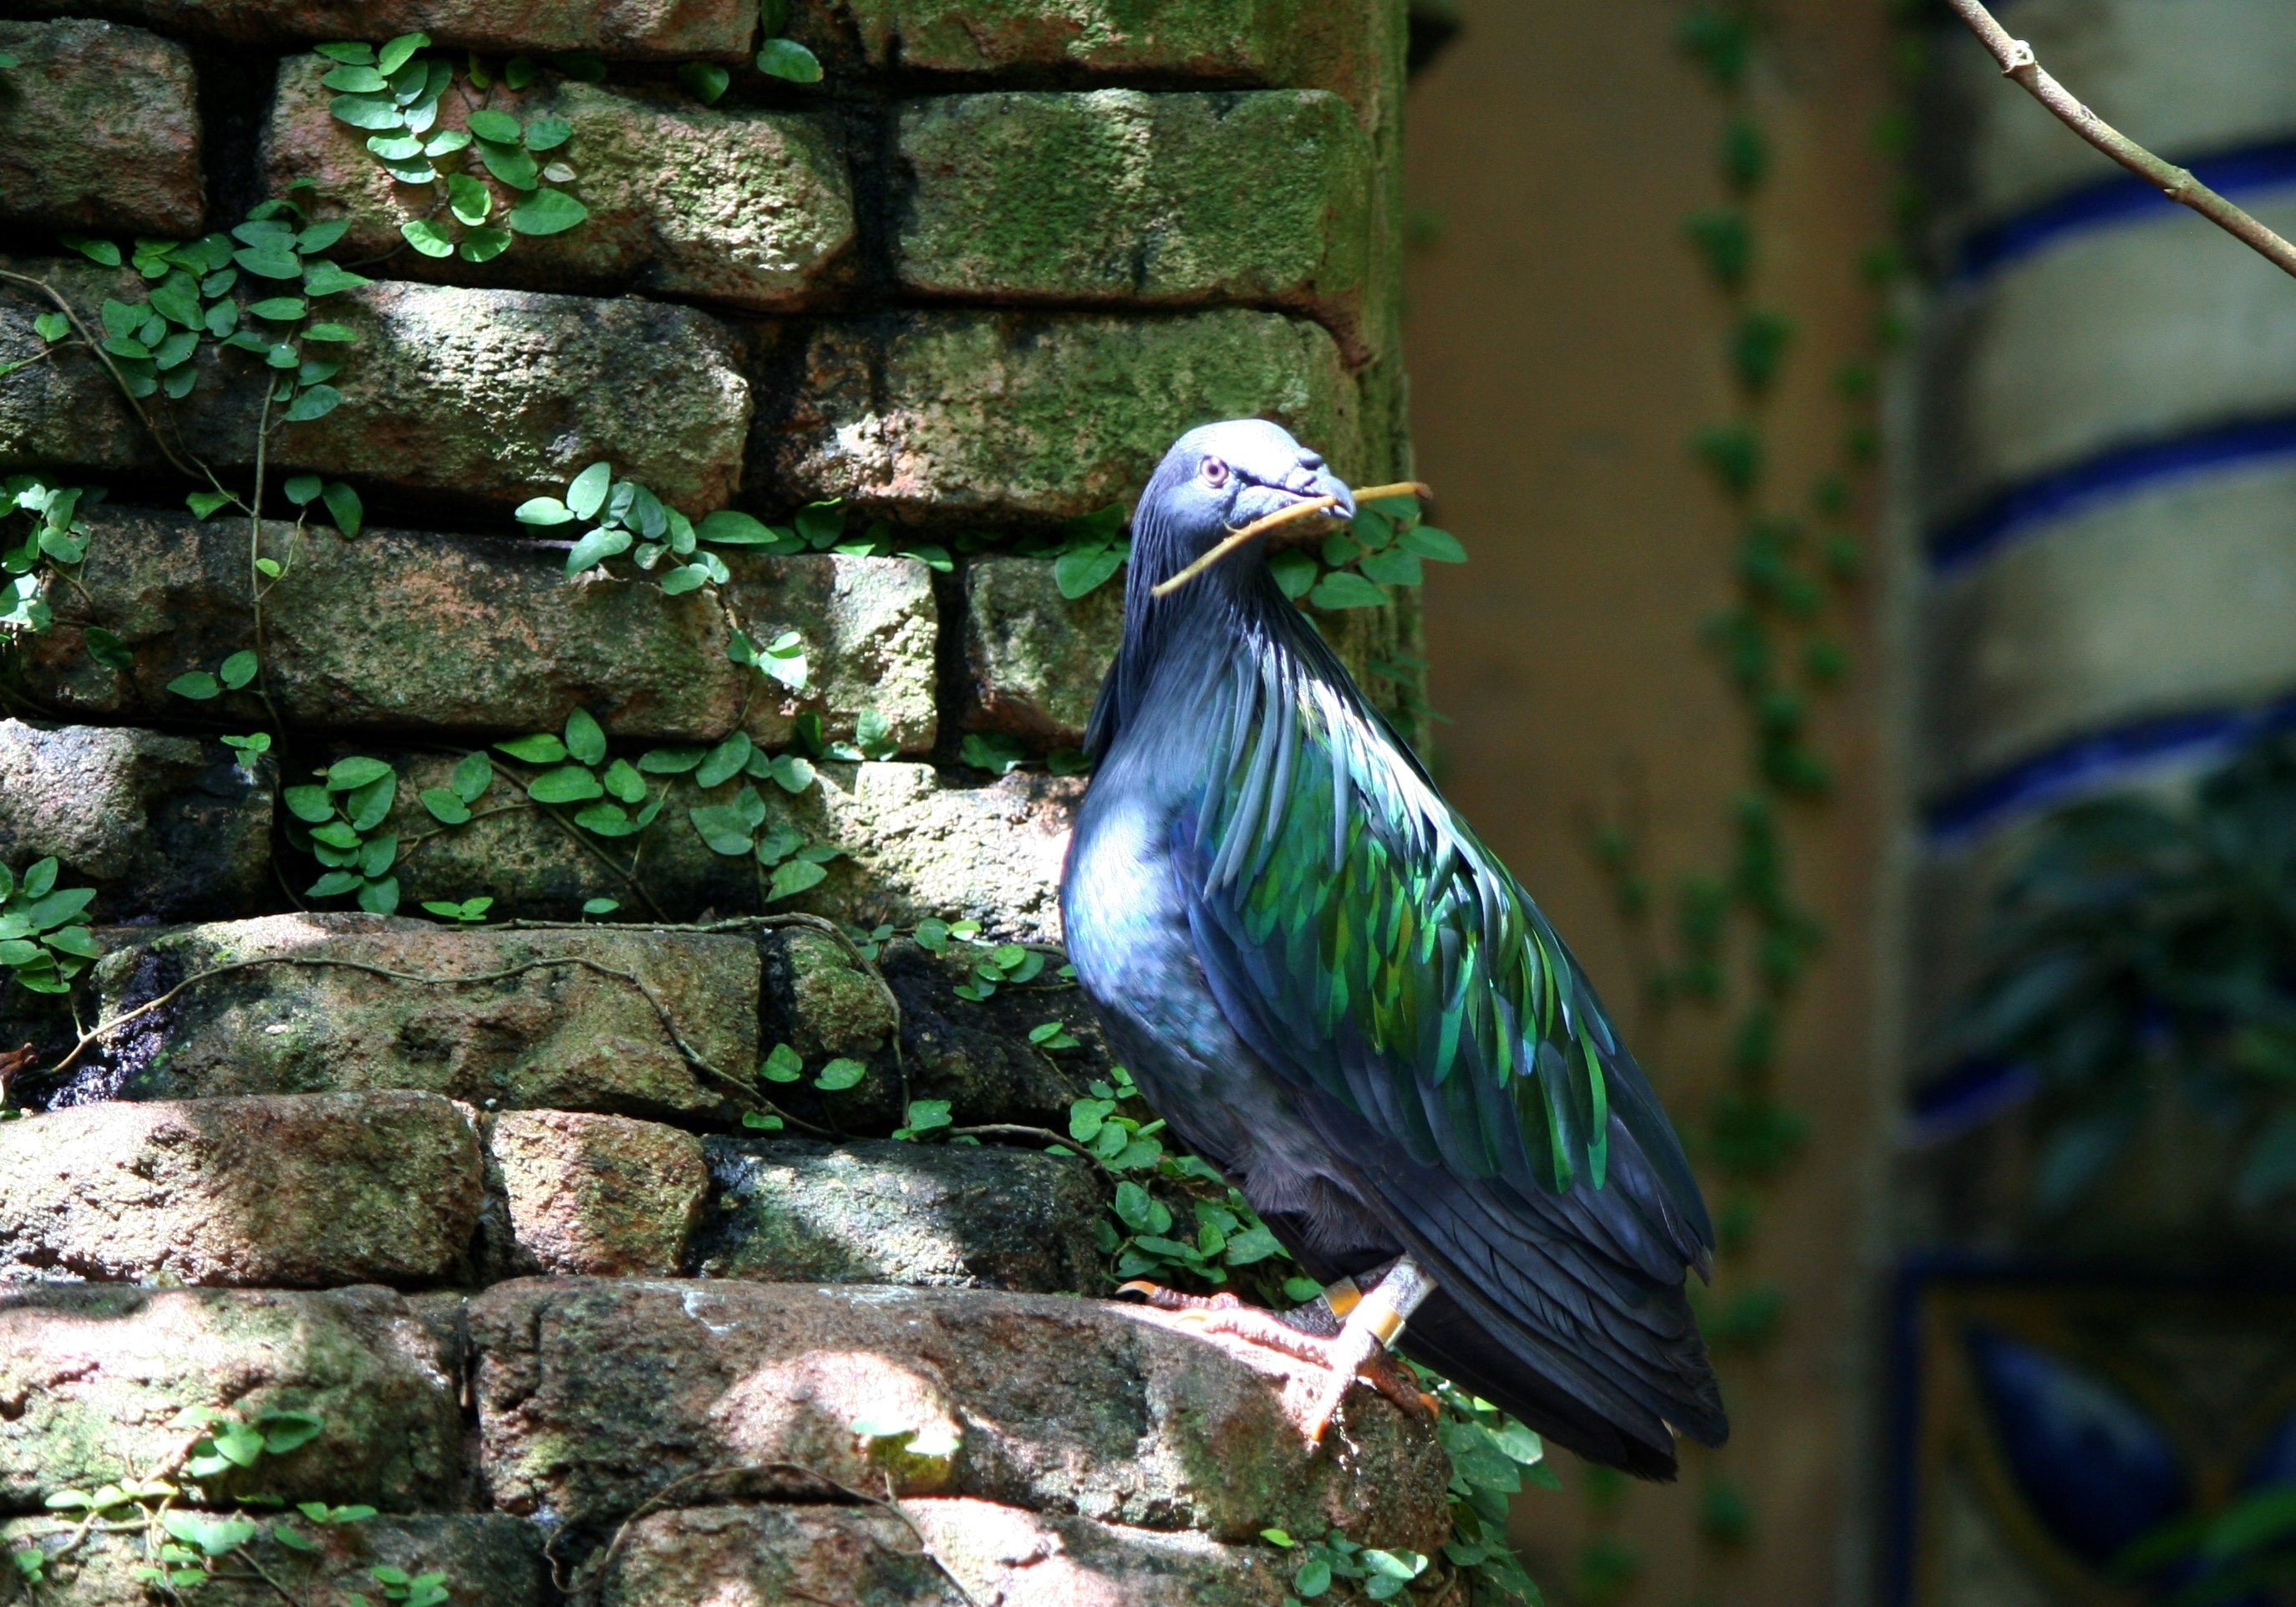
nature, branch, bird, wildlife, zoo, green, jungle, beak, blue, fauna, native, pigeon, jay, vertebrate, india, peafowl, islands, endemic, nicobar pigeon, nicobar, perching bird